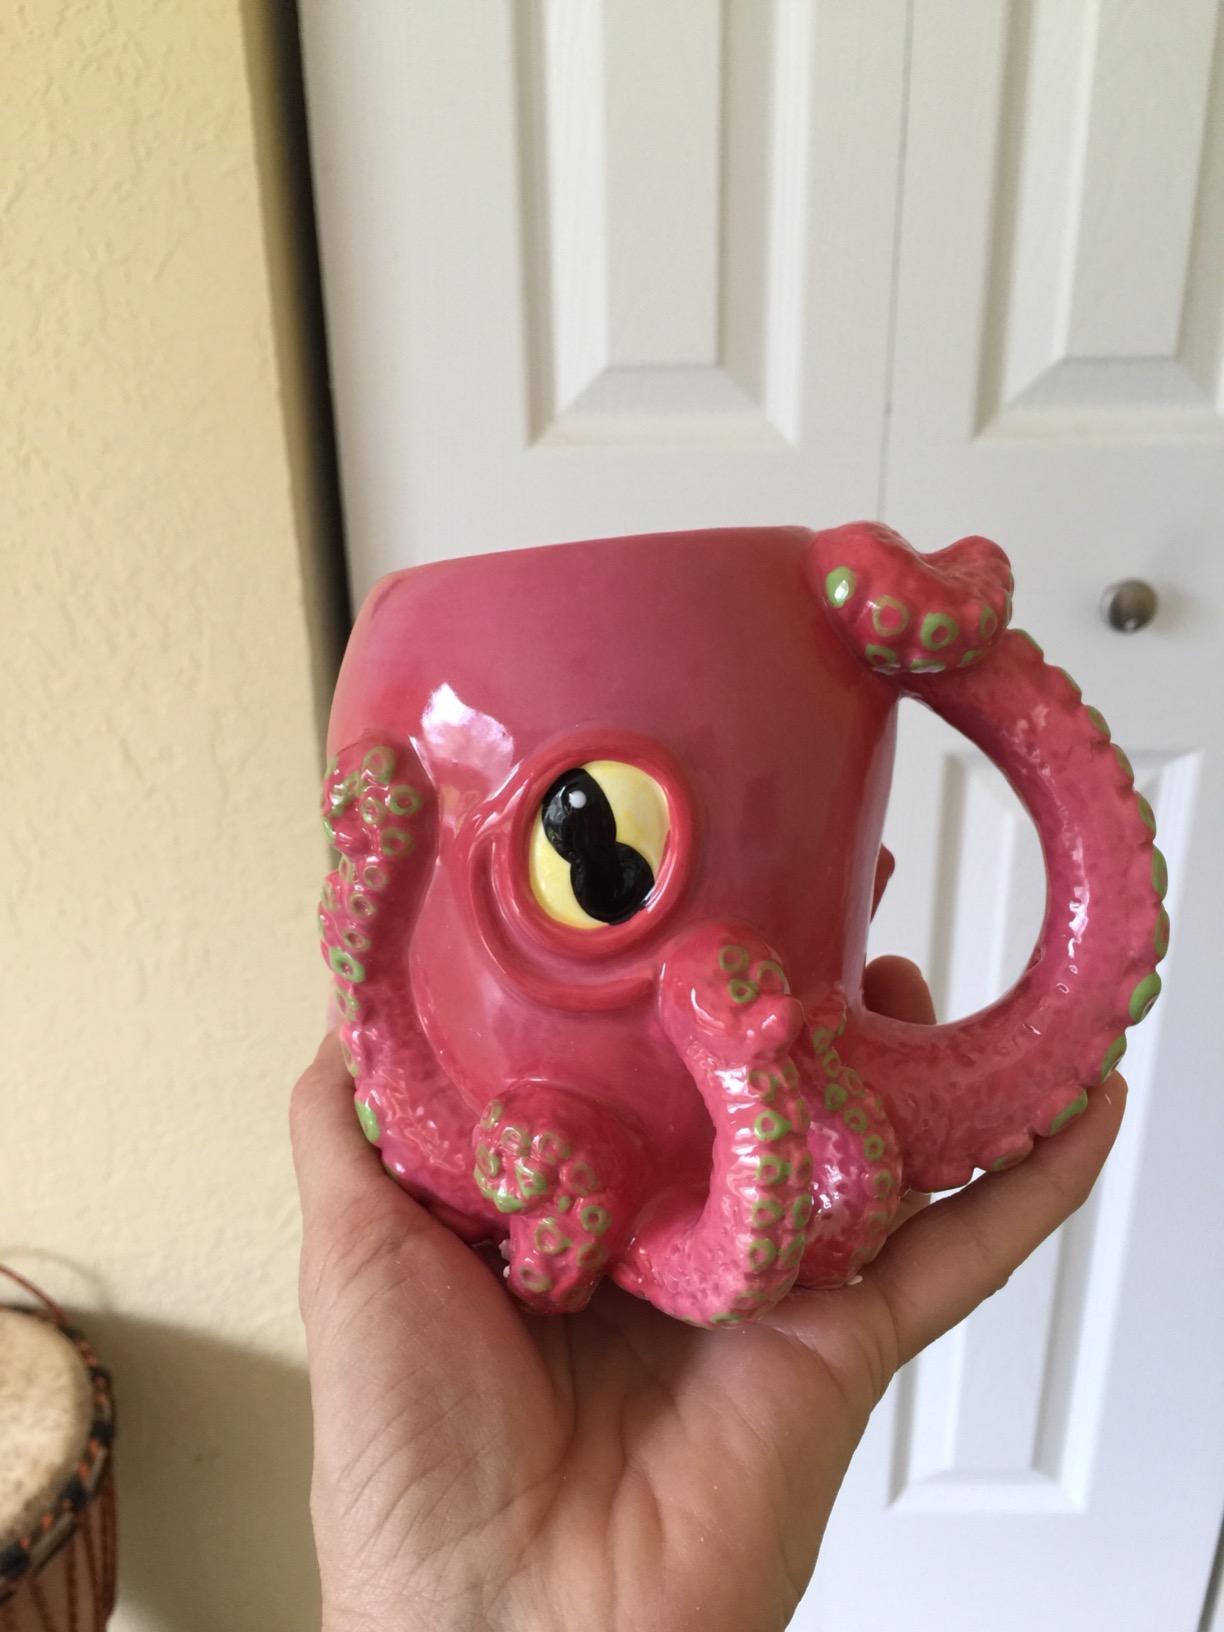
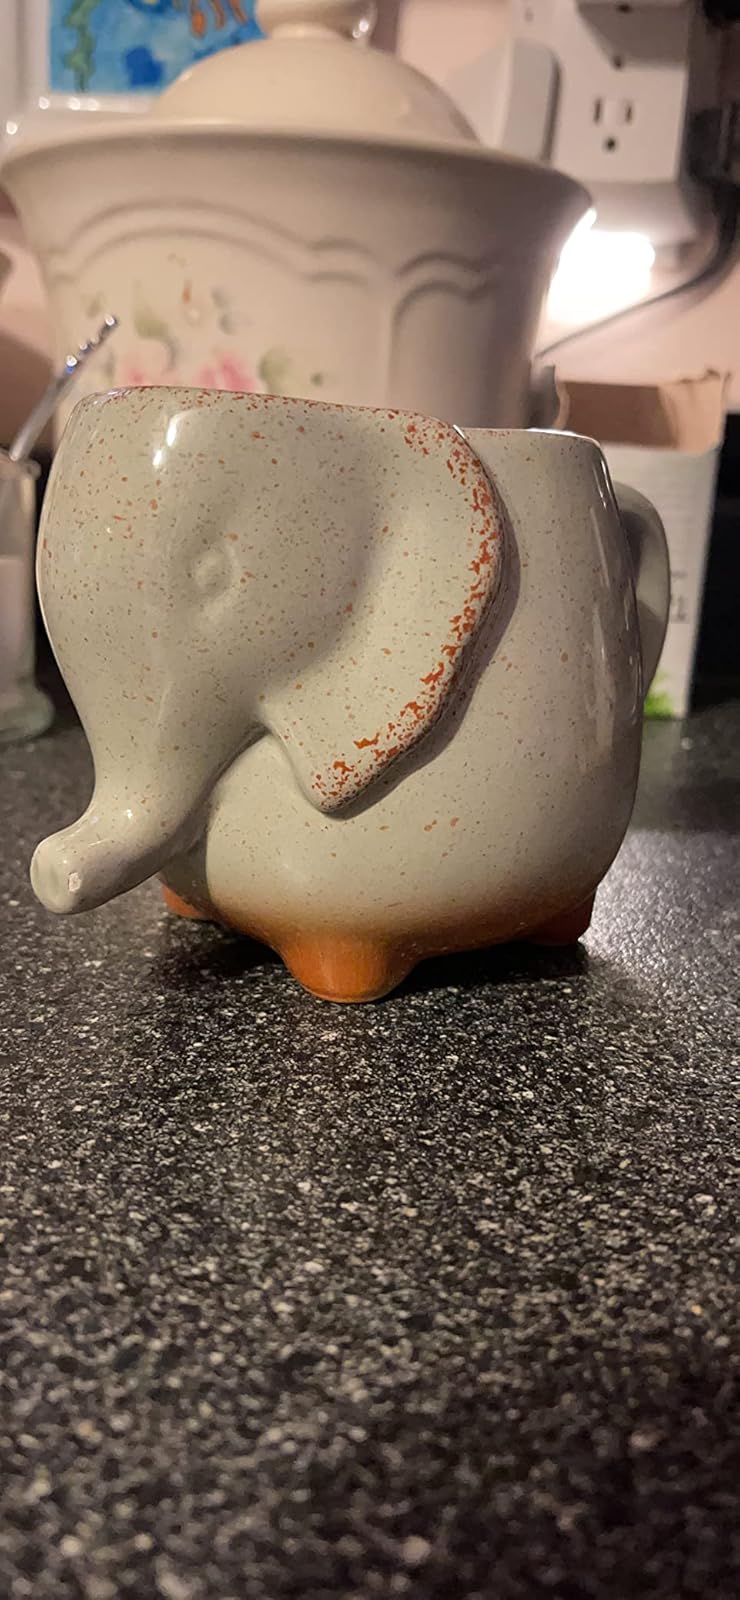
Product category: items_mug
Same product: no